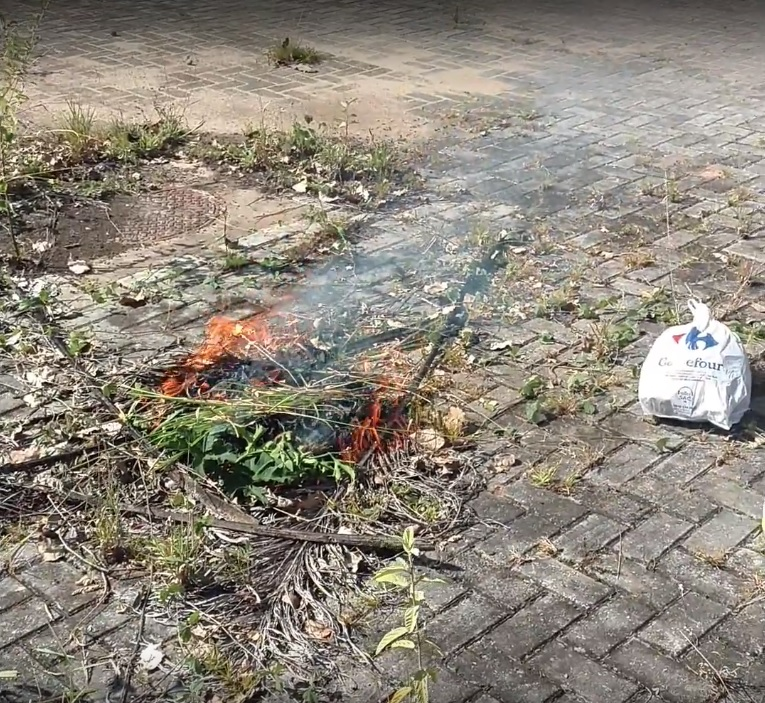
Fire: yes
Smoke: yes